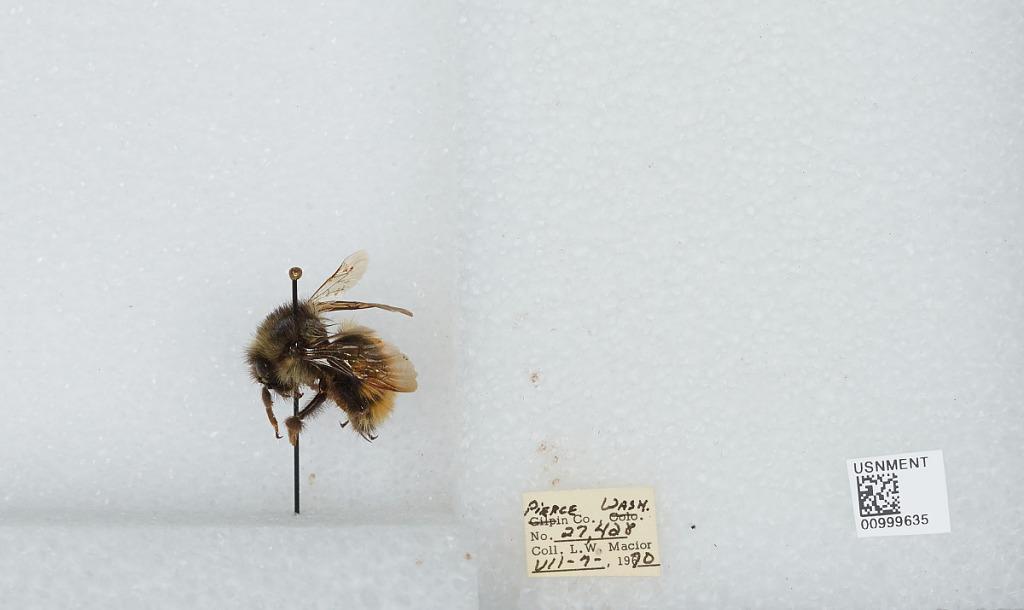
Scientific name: Bombus (Pyrobombus) melanopygus Nylander
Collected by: L. Macior
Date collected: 1970-7-7
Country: United States
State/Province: Washington
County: Pierce
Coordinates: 47.05, -122.12